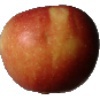
Label: braeburn_apple